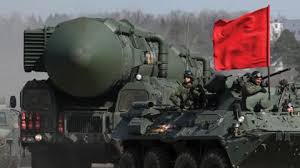
Label: Rs-24